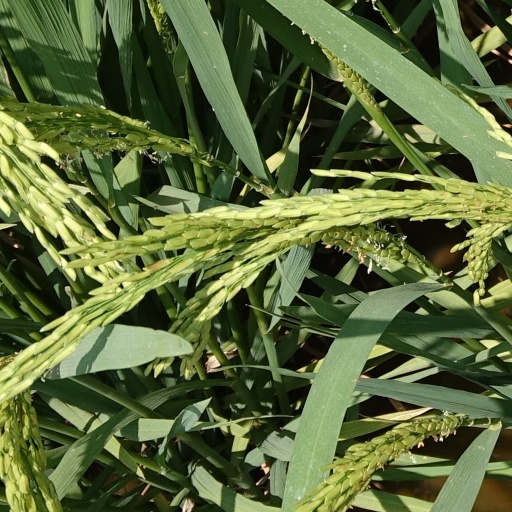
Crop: rice